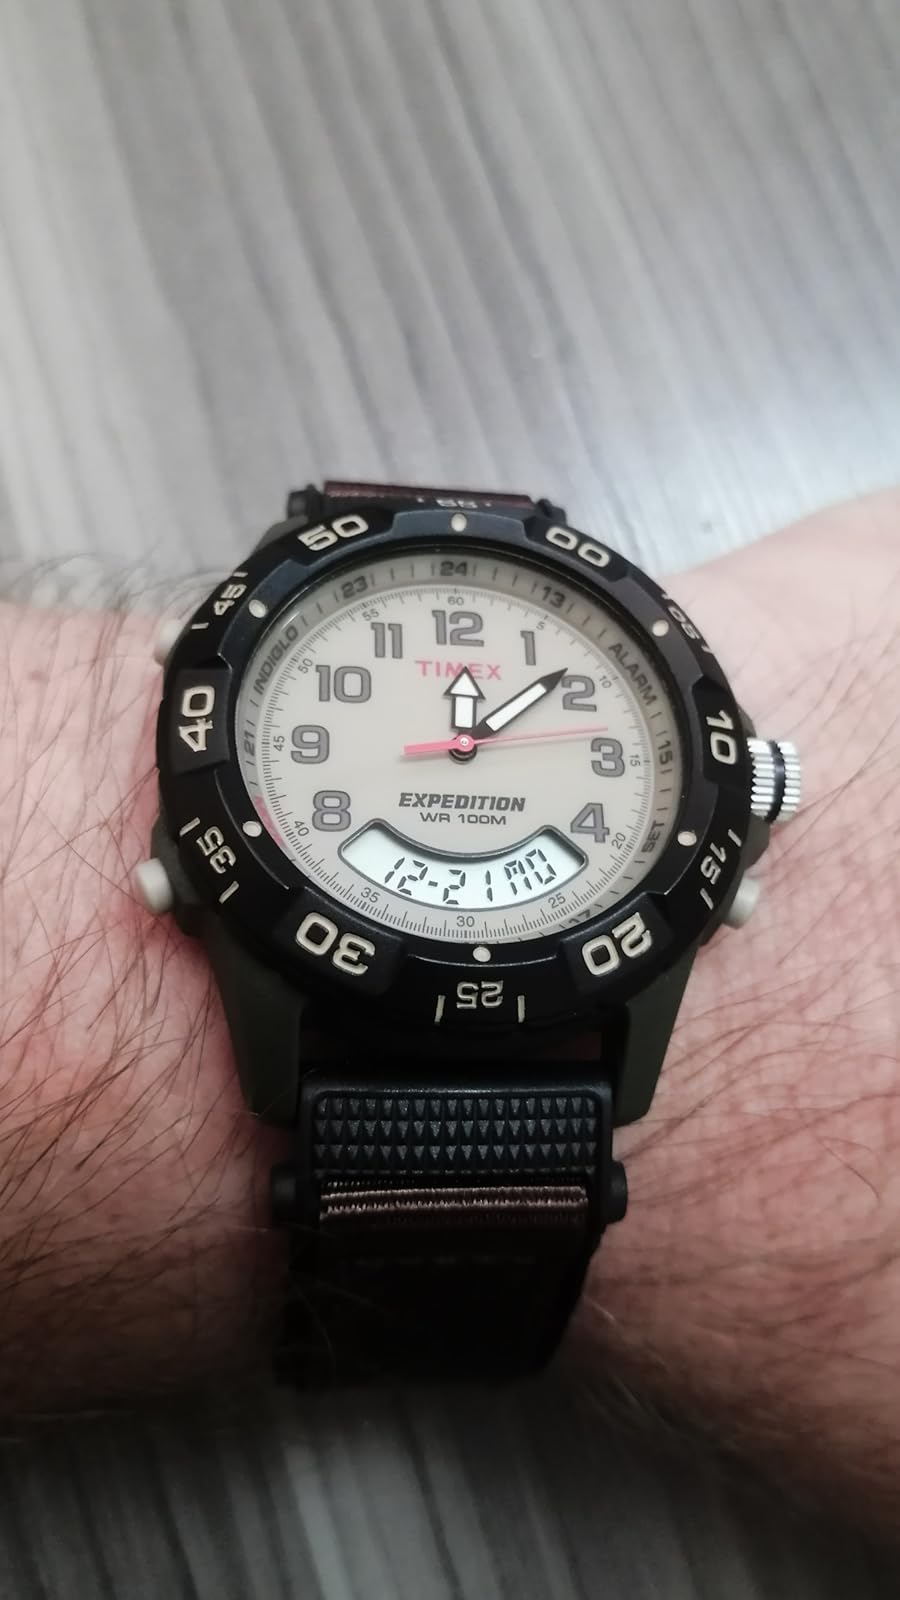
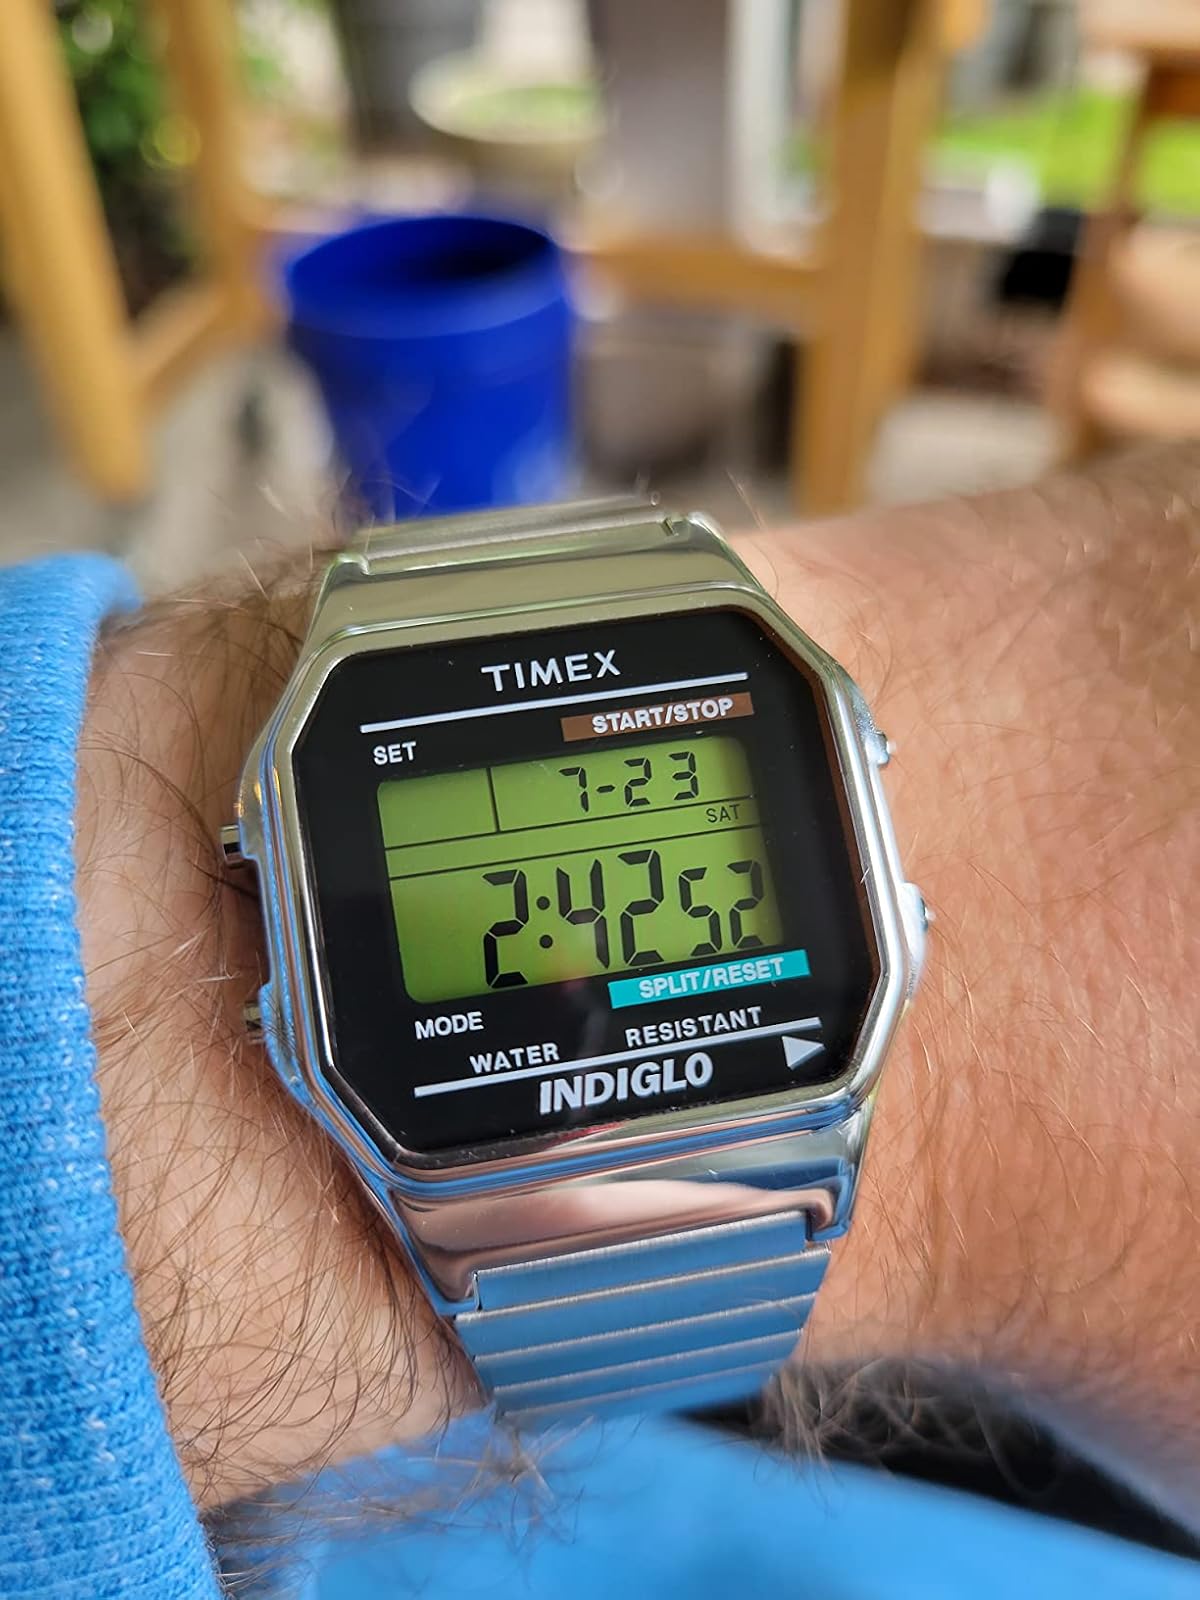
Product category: accessories_watch
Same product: no